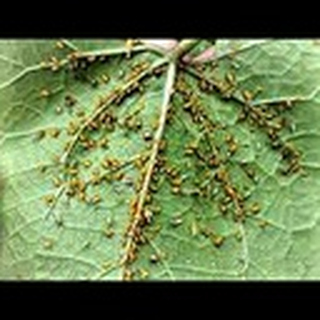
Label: cotton_aphids